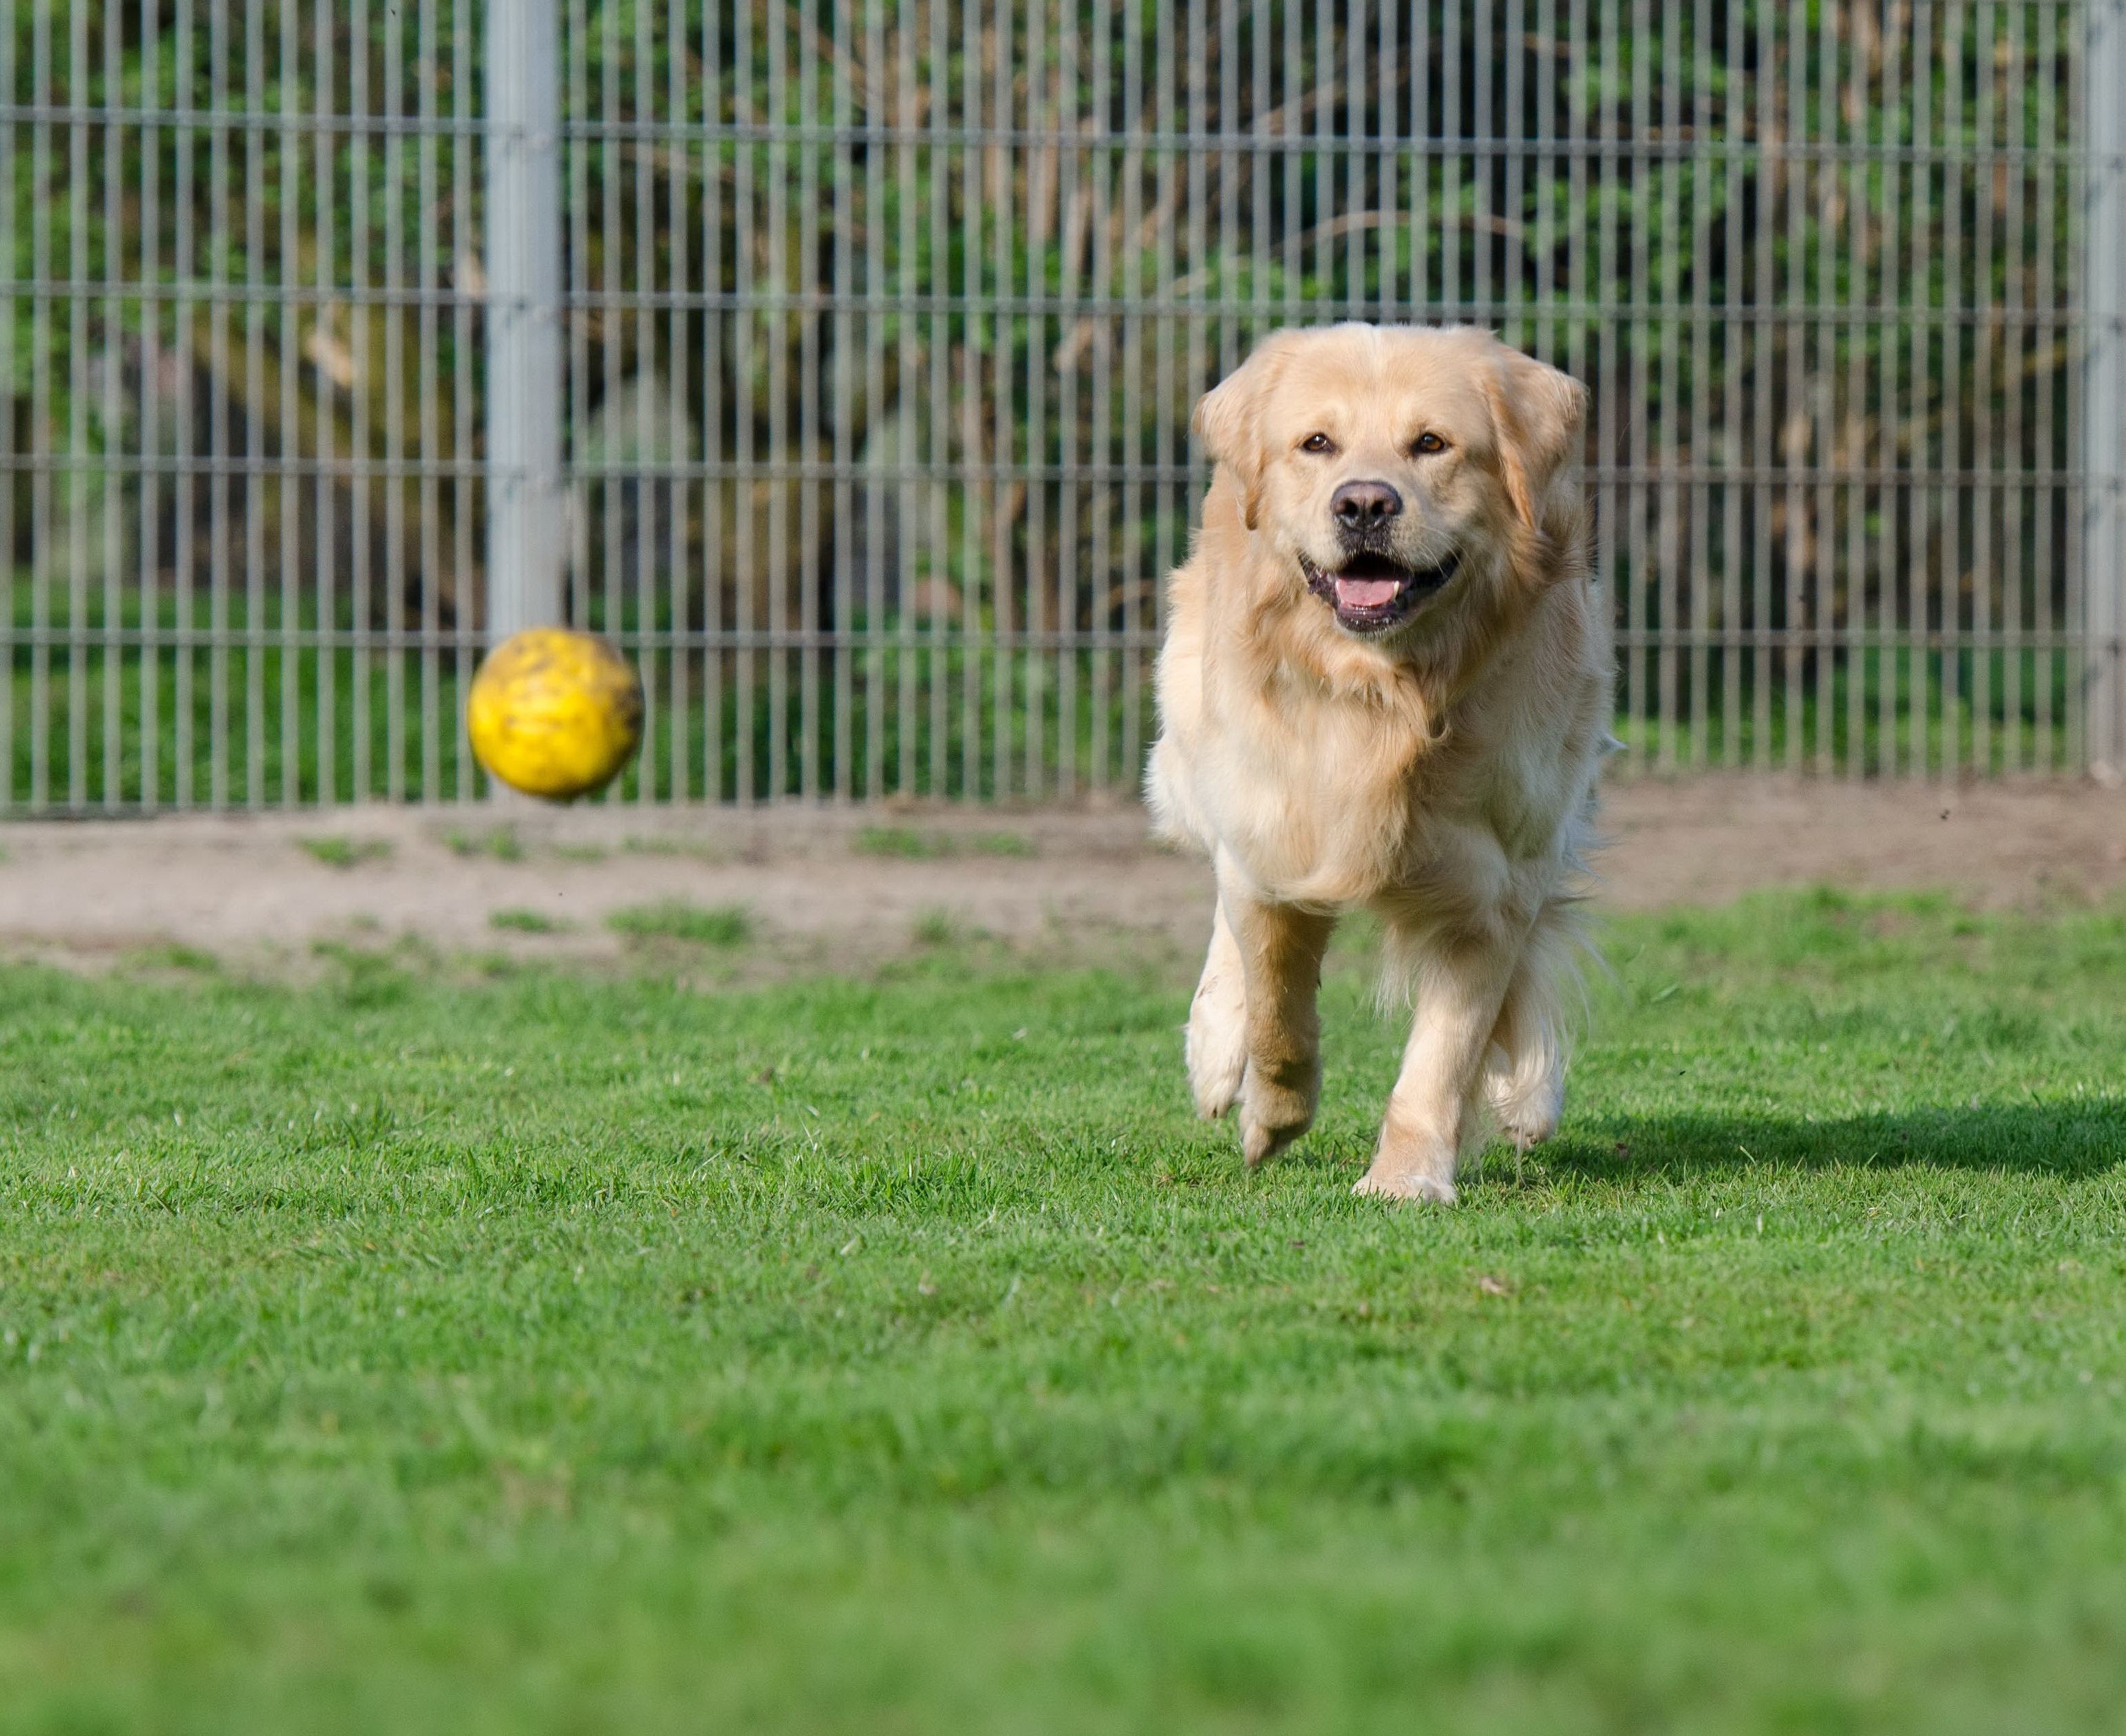
meadow, puppy, dog, mammal, enclosure, golden retriever, vertebrate, labrador retriever, spout, dog breed, retriever, purebred dog, dog plays, motion recording, animal shelter, ball hunting, dog pension, ball hunting dog, dog like mammal, dog breed group, dog crossbreeds, kennels, dog runs after ball, fetch ball